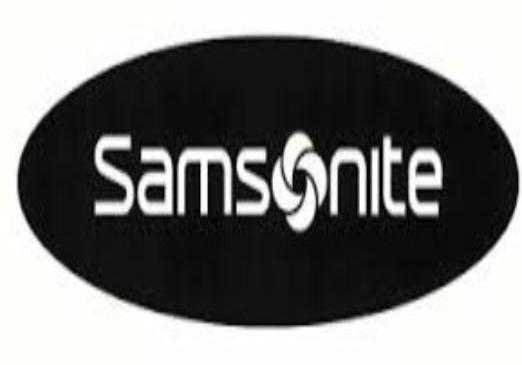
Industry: Clothes